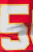
Number: 5